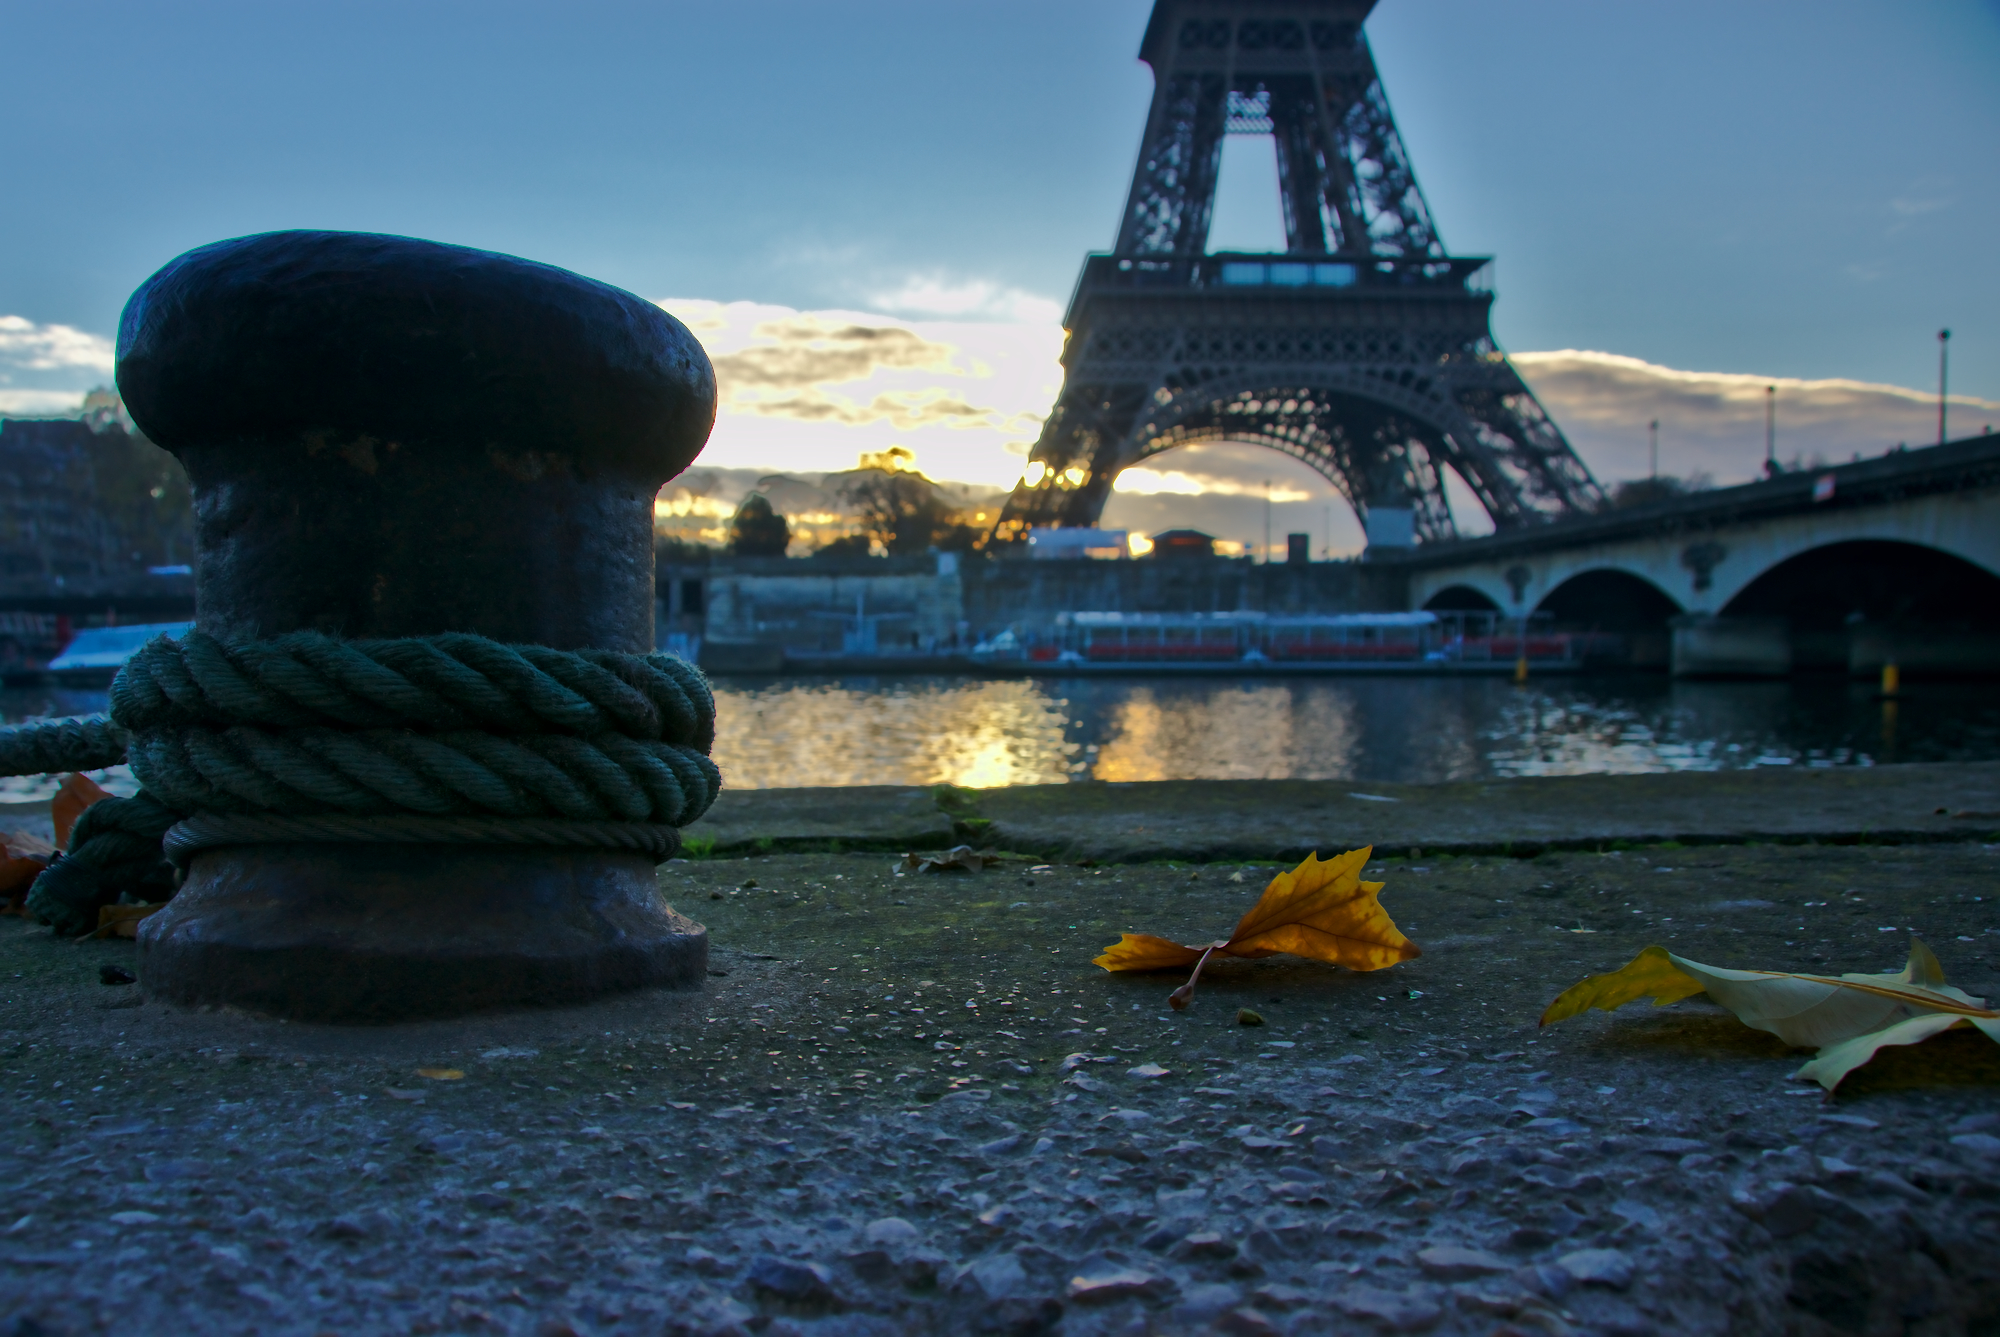
sea, water, rock, mooring, sunset, bridge, morning, leaf, paris, river, france, evening, reflection, landmark, world, seine, temple, eiffeltower